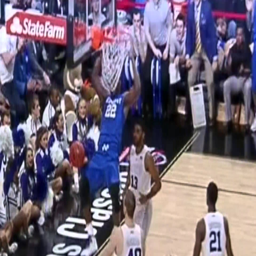
basketball small forward gets his teeth stuck in the net